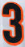
Number: 3